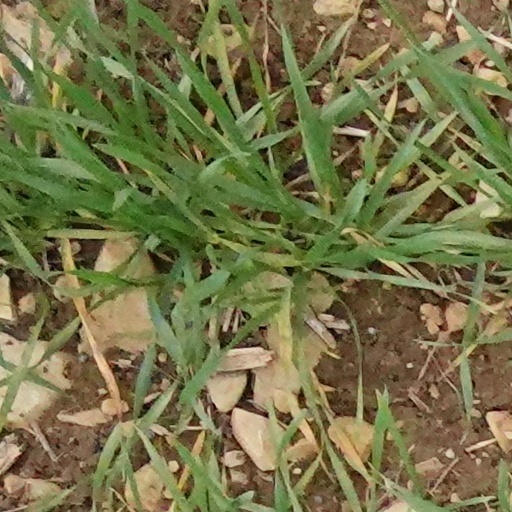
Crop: wheat